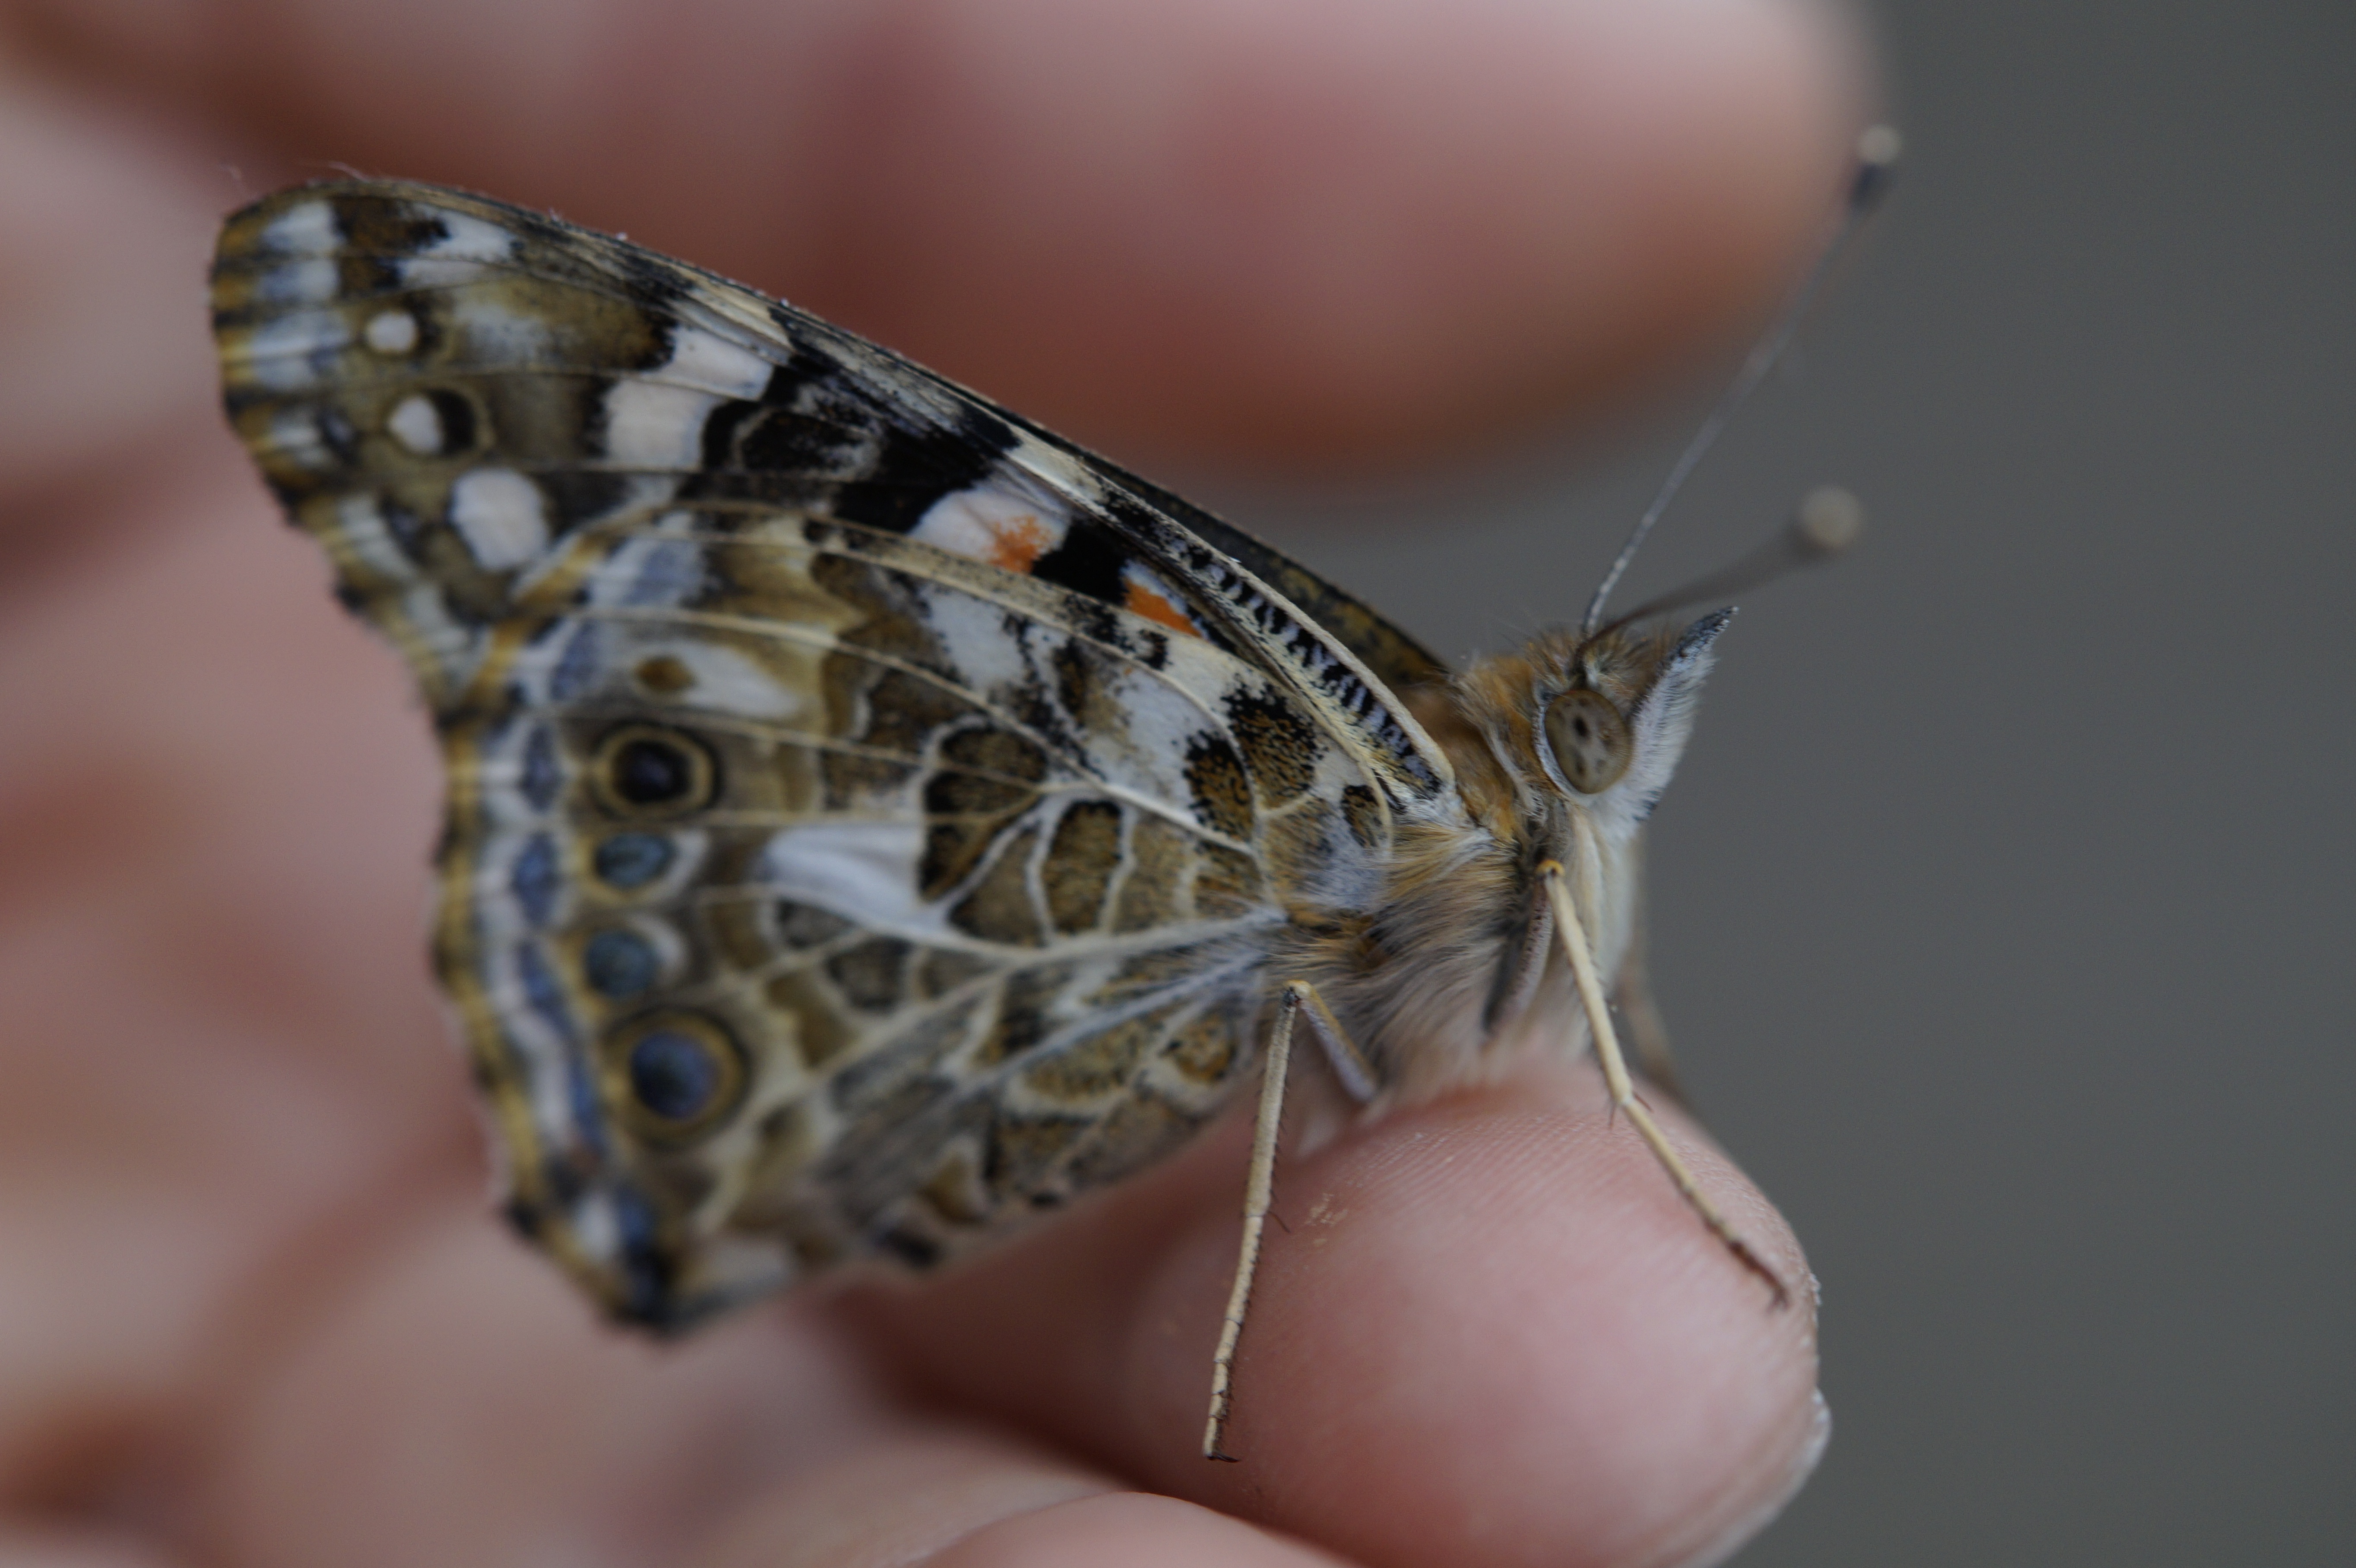
hand, wing, photography, animal, summer, insect, macro, child, moth, butterfly, freedom, close, fauna, invertebrate, close up, face, eyes, keep, protection, butterflies, protect, spread, careful, environmental protection, macro photography, arthropod, from the front, responsibility, carefully, edelfalter, painted lady, pollinator, child's hand, frontal, leave blank, moths and butterflies, lycaenid